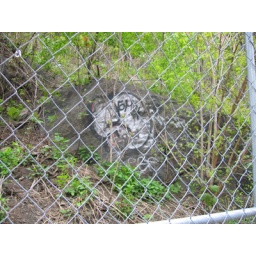
The plants and trees around this old tag are growing, and getting leafy! The gate still sucks.